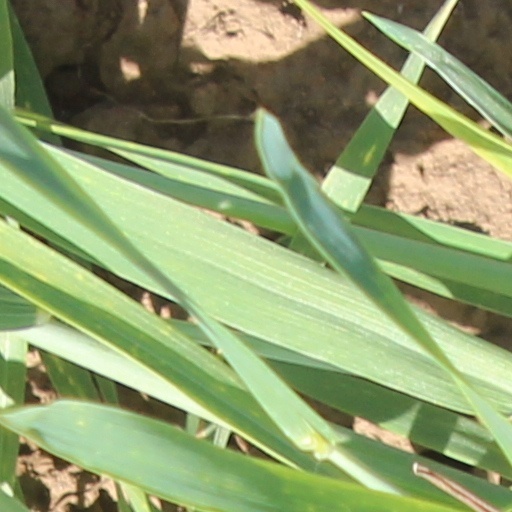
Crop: wheat